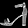
Label: Sandal